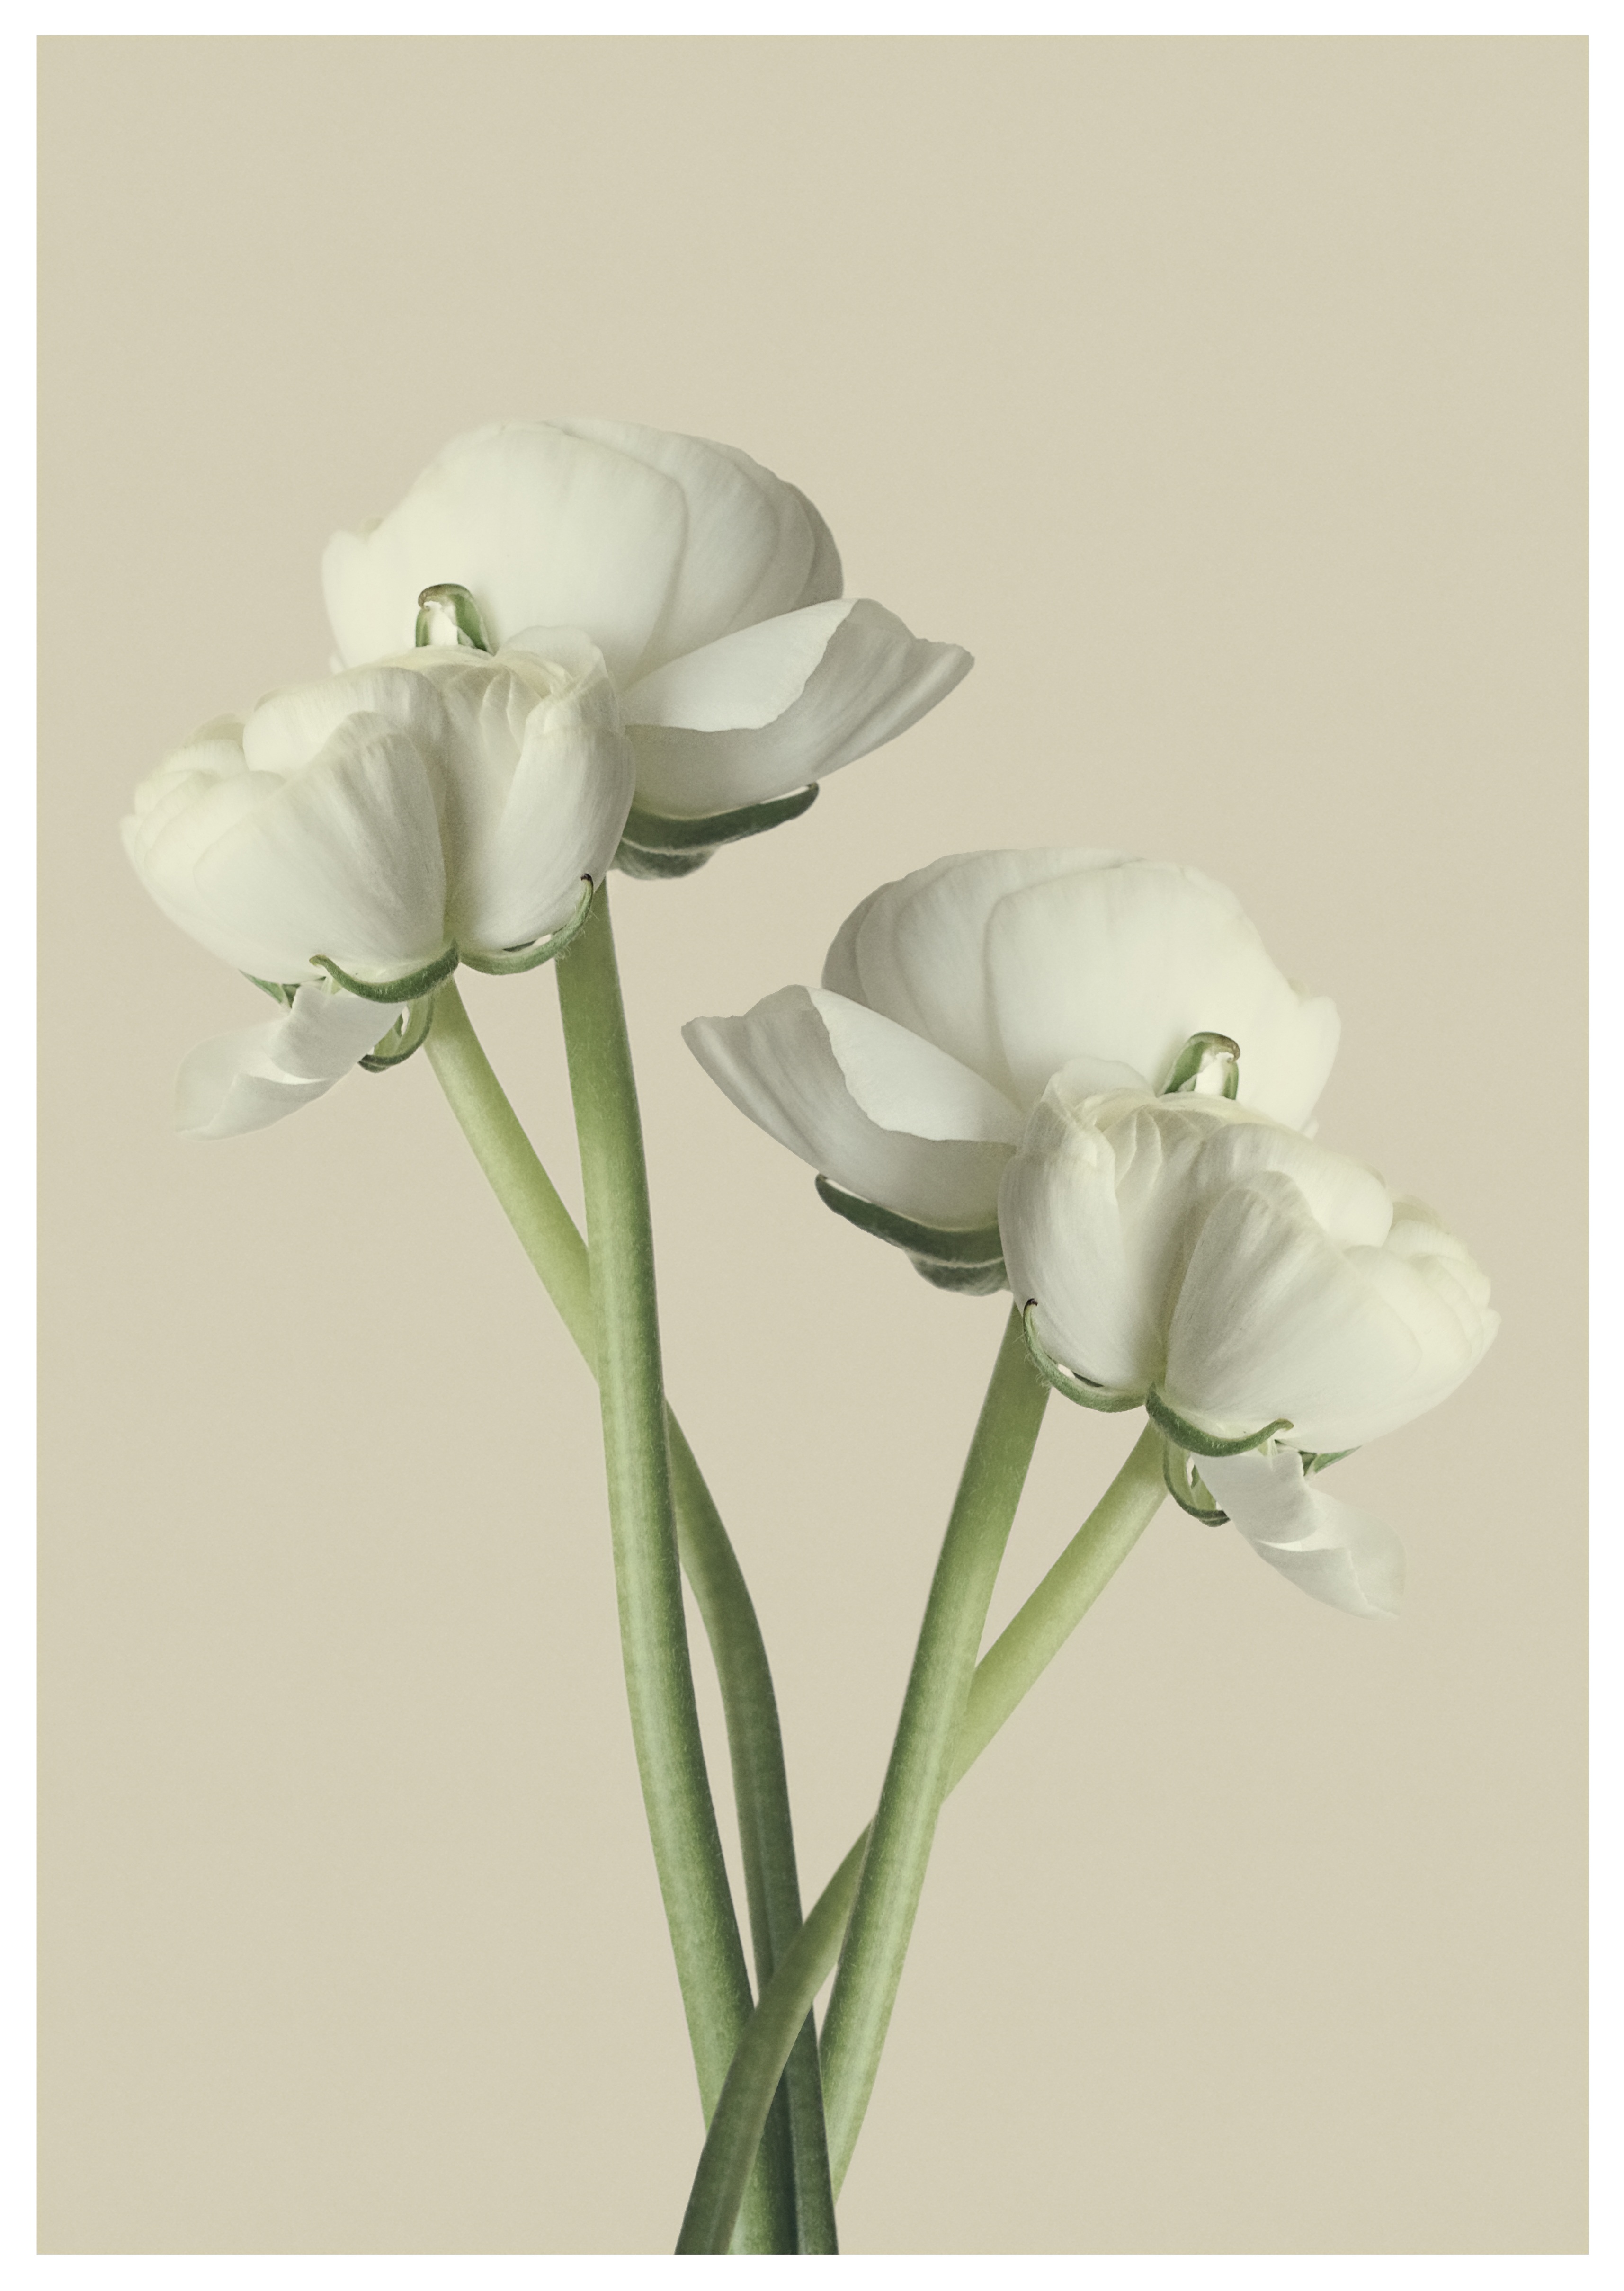
blossom, plant, white, flower, petal, bloom, ranunculus, flowering plant, flower bouquet, cut flowers, land plant, moth orchid, amaryllis belladonna